Shtreimel

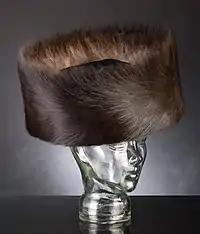
Shtreimel on a mannequin

A shtreimel (plural: or ) is a fur hat worn by some Ashkenazi Jewish men, mainly members of Hasidic Judaism, on Shabbat and Jewish holidays and other festive occasions. In Jerusalem, the shtreimel is also worn by Litvak Jews (non-Hasidim who belong to the original Ashkenazi community of Jerusalem, also known as Perushim). The shtreimel is generally worn after marriage, although it may be worn by boys after bar-mitzvah age in some communities.